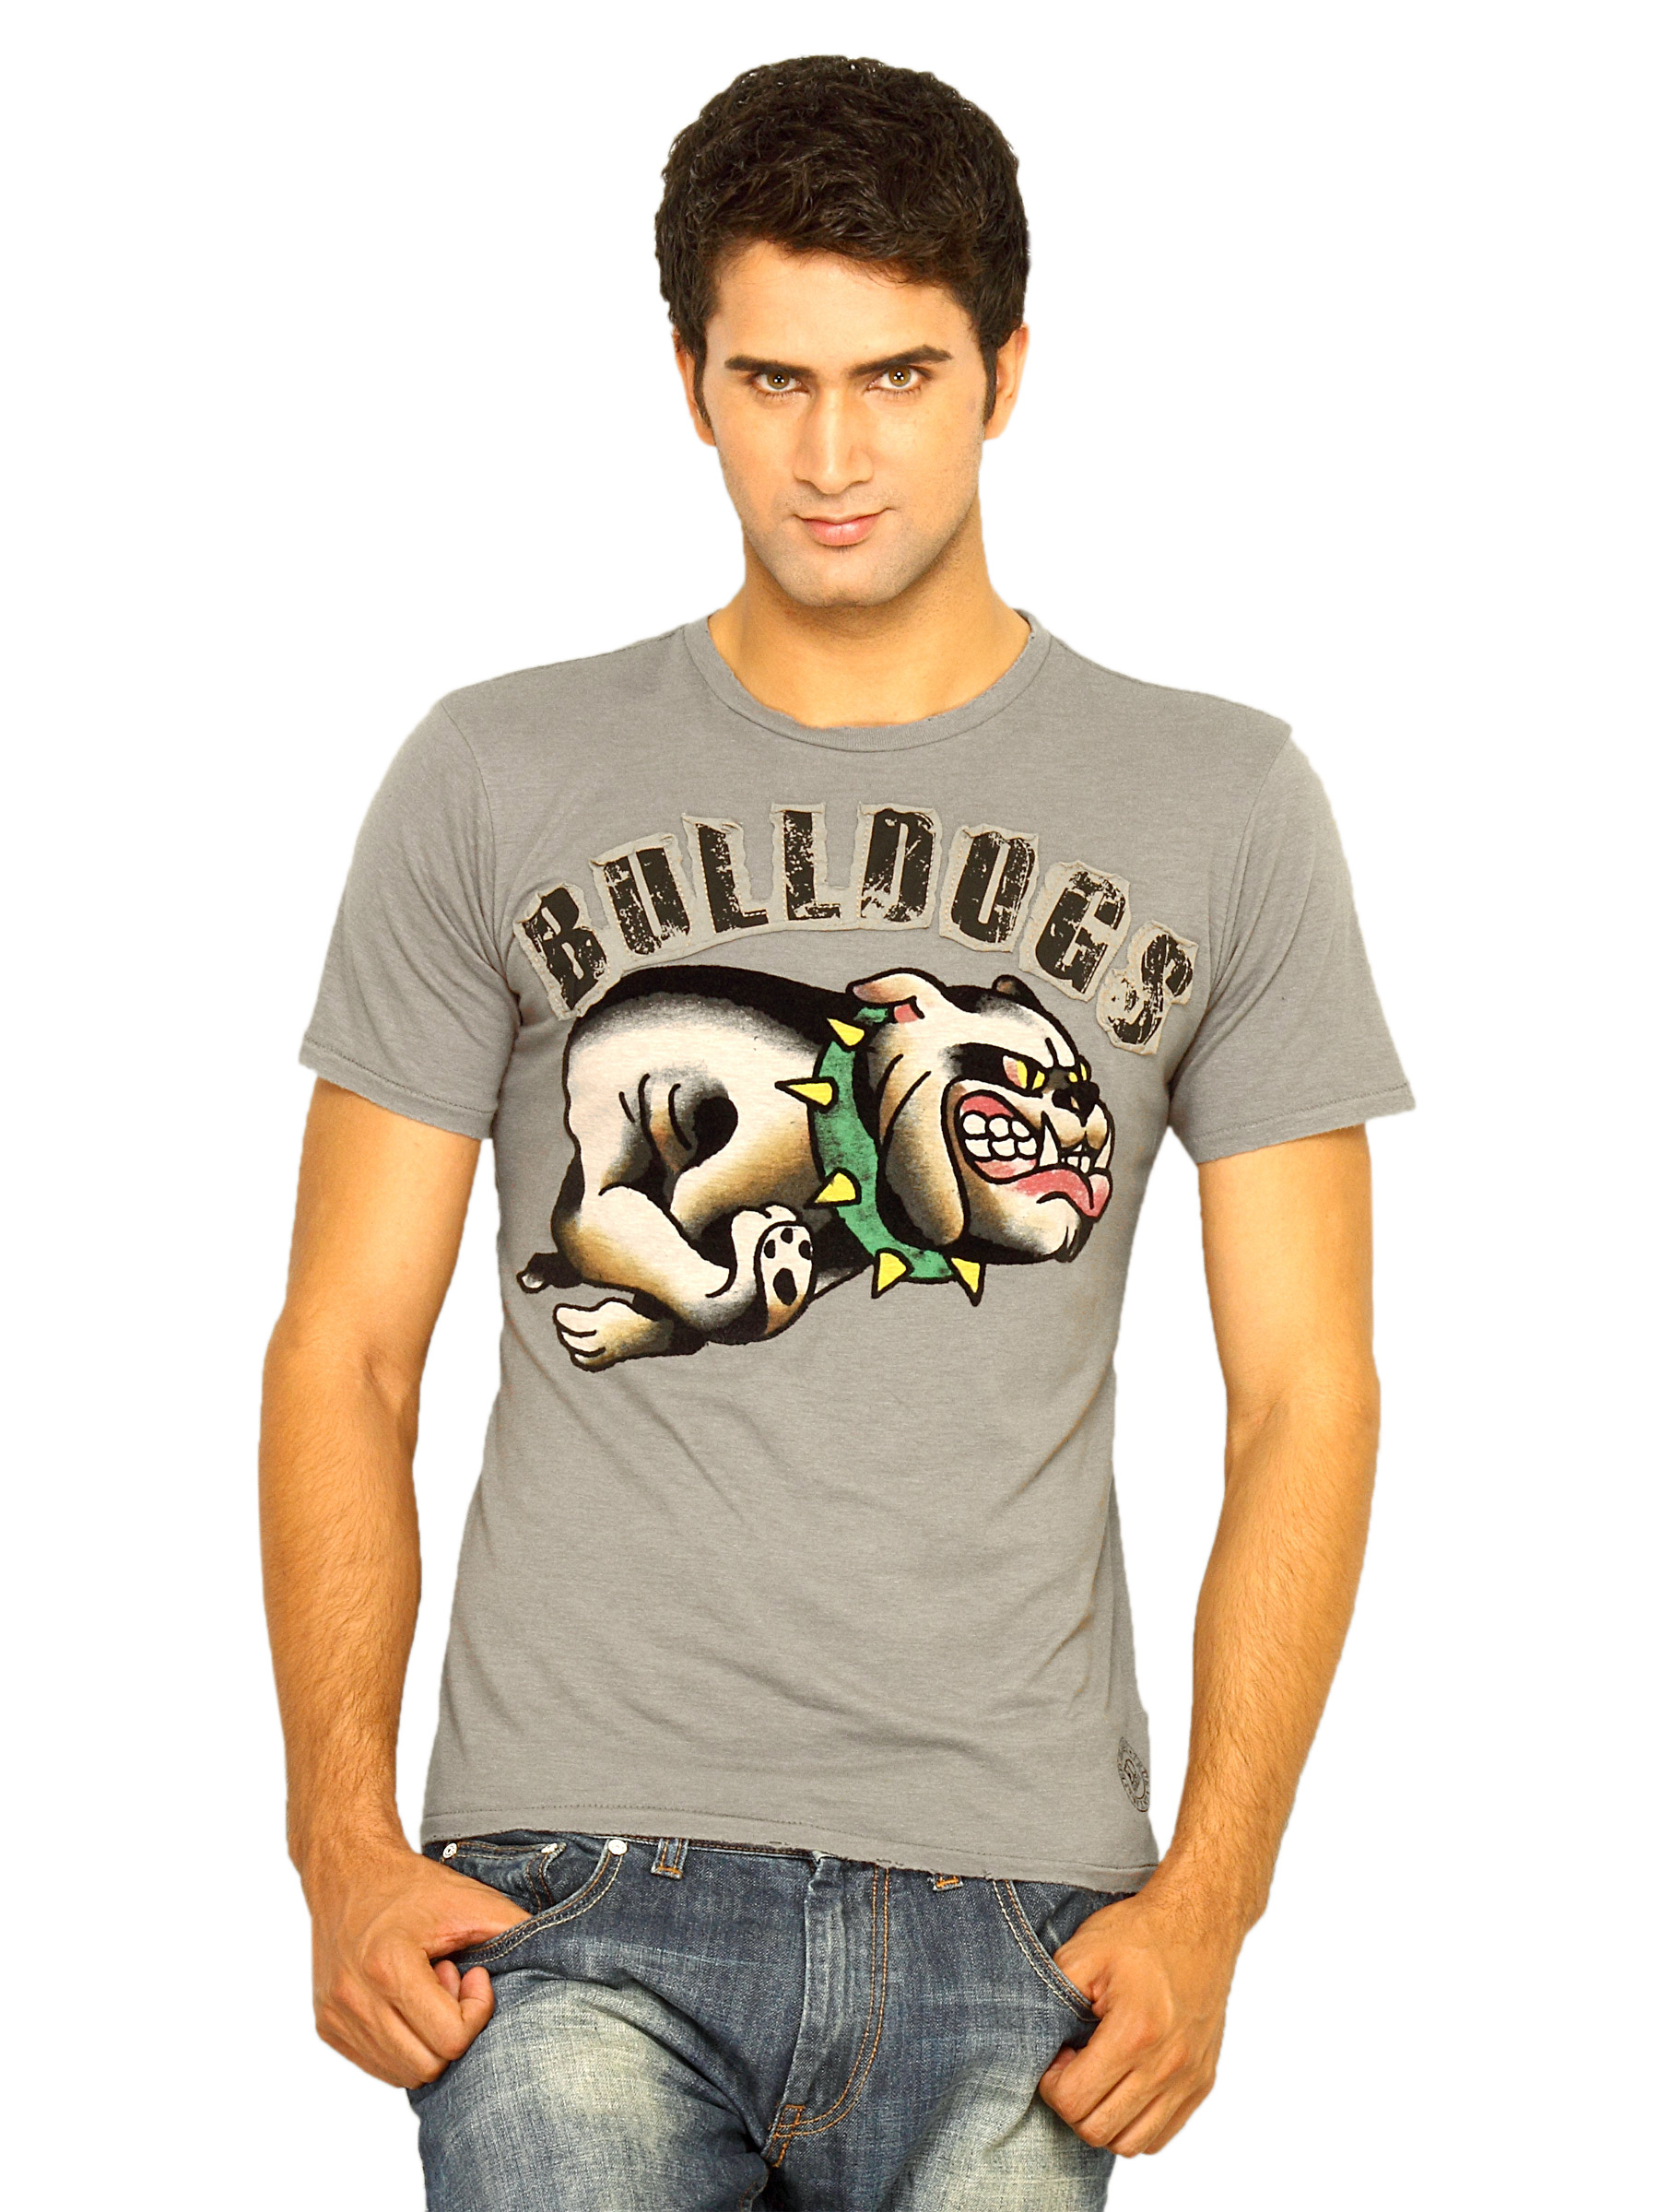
Ed Hardy Men's Grey Bull Dog T-shirt
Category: Apparel / Topwear / Tshirts
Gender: Men
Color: Grey
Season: Summer 2011
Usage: Casual